Armidale

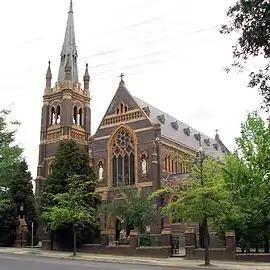
The Catholic Cathedral of St Mary and St Joseph, Armidale

According to the 2021 census, there were 23,967 people in the Armidale significant urban area.